Culture of the Republican era in China

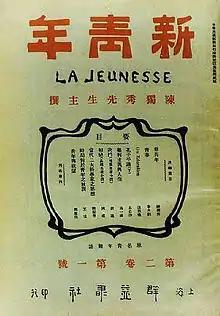
"New Youth (La Jeunesse)"

Chen Duxiu emphasized feminism from a socialist perspective. Chen thinks that the dependence to male directly leads to the personal dependence of female to male, thus, women must work to liberate themselves.